Maria Full of Grace

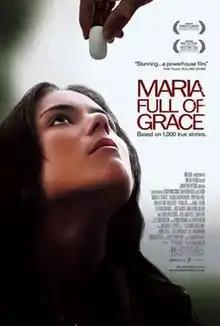
Theatrical release poster

Maria Full of Grace (Spanish title: "María, llena eres de gracia", lit., "Maria, you are full of grace") is a 2004 Spanish-language drama film written and directed by Joshua Marston. The film was a US-Colombia co-production. The story follows a Colombian girl who becomes a drug mule for a trafficking ring. Lead actress Catalina Sandino Moreno won Best Actress at the Berlin Film Festival, and was nominated for the Academy Award for Best Actress in the 77th Academy Awards.